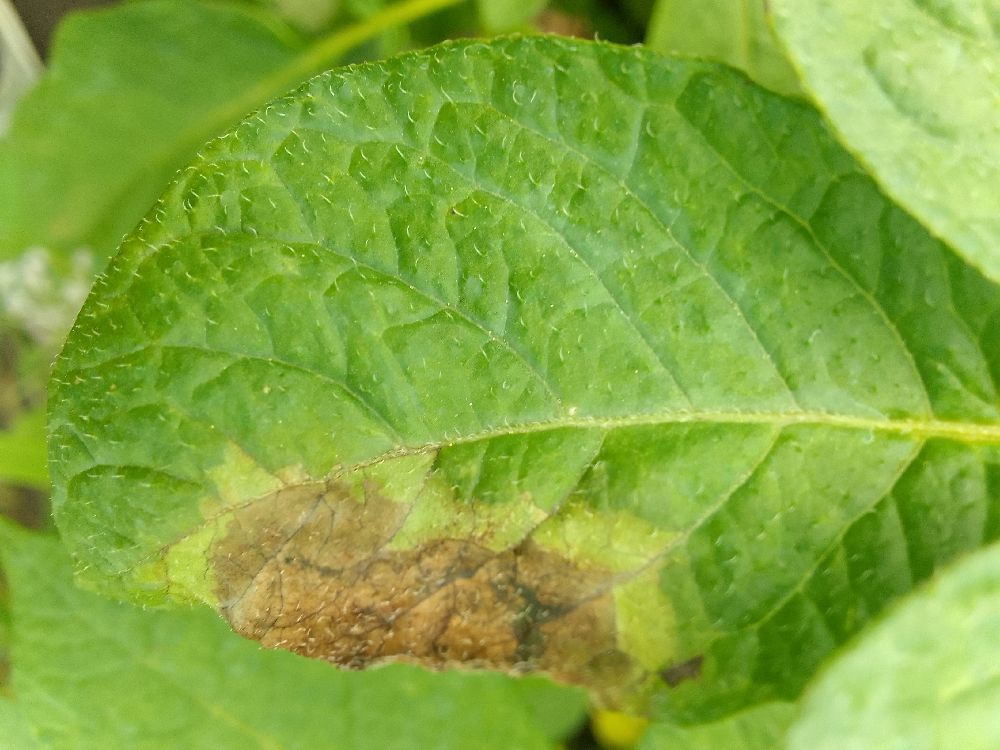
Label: Late blight